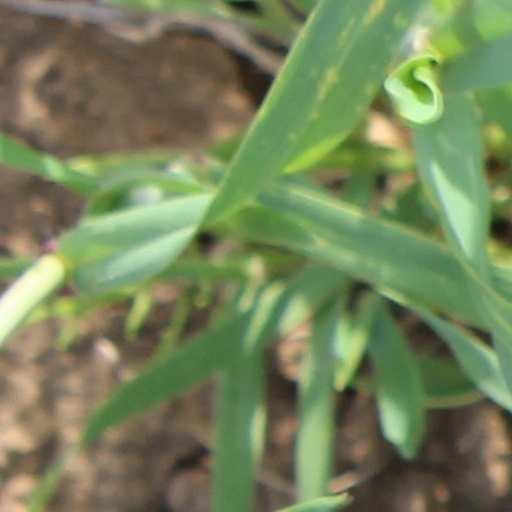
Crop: wheat